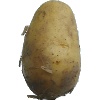
Label: images